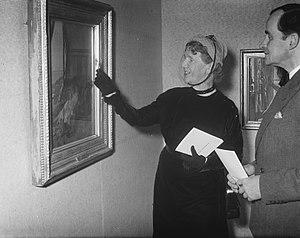
Josephine McNeill, née Josephine Ahearne le 31 mars 1895 à Fermoy et morte le 19 novembre 1969 à Dublin, est une diplomate irlandaise. En 1950, elle devient la première femme irlandaise nommée ambassadrice.